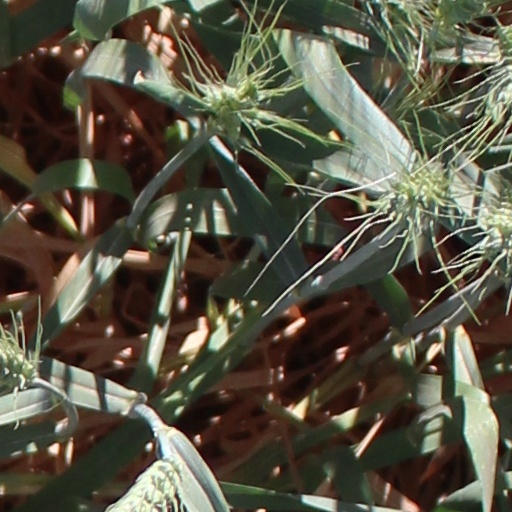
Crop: wheat